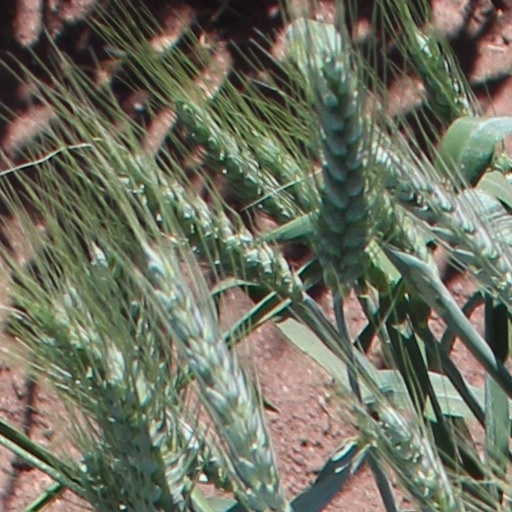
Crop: wheat